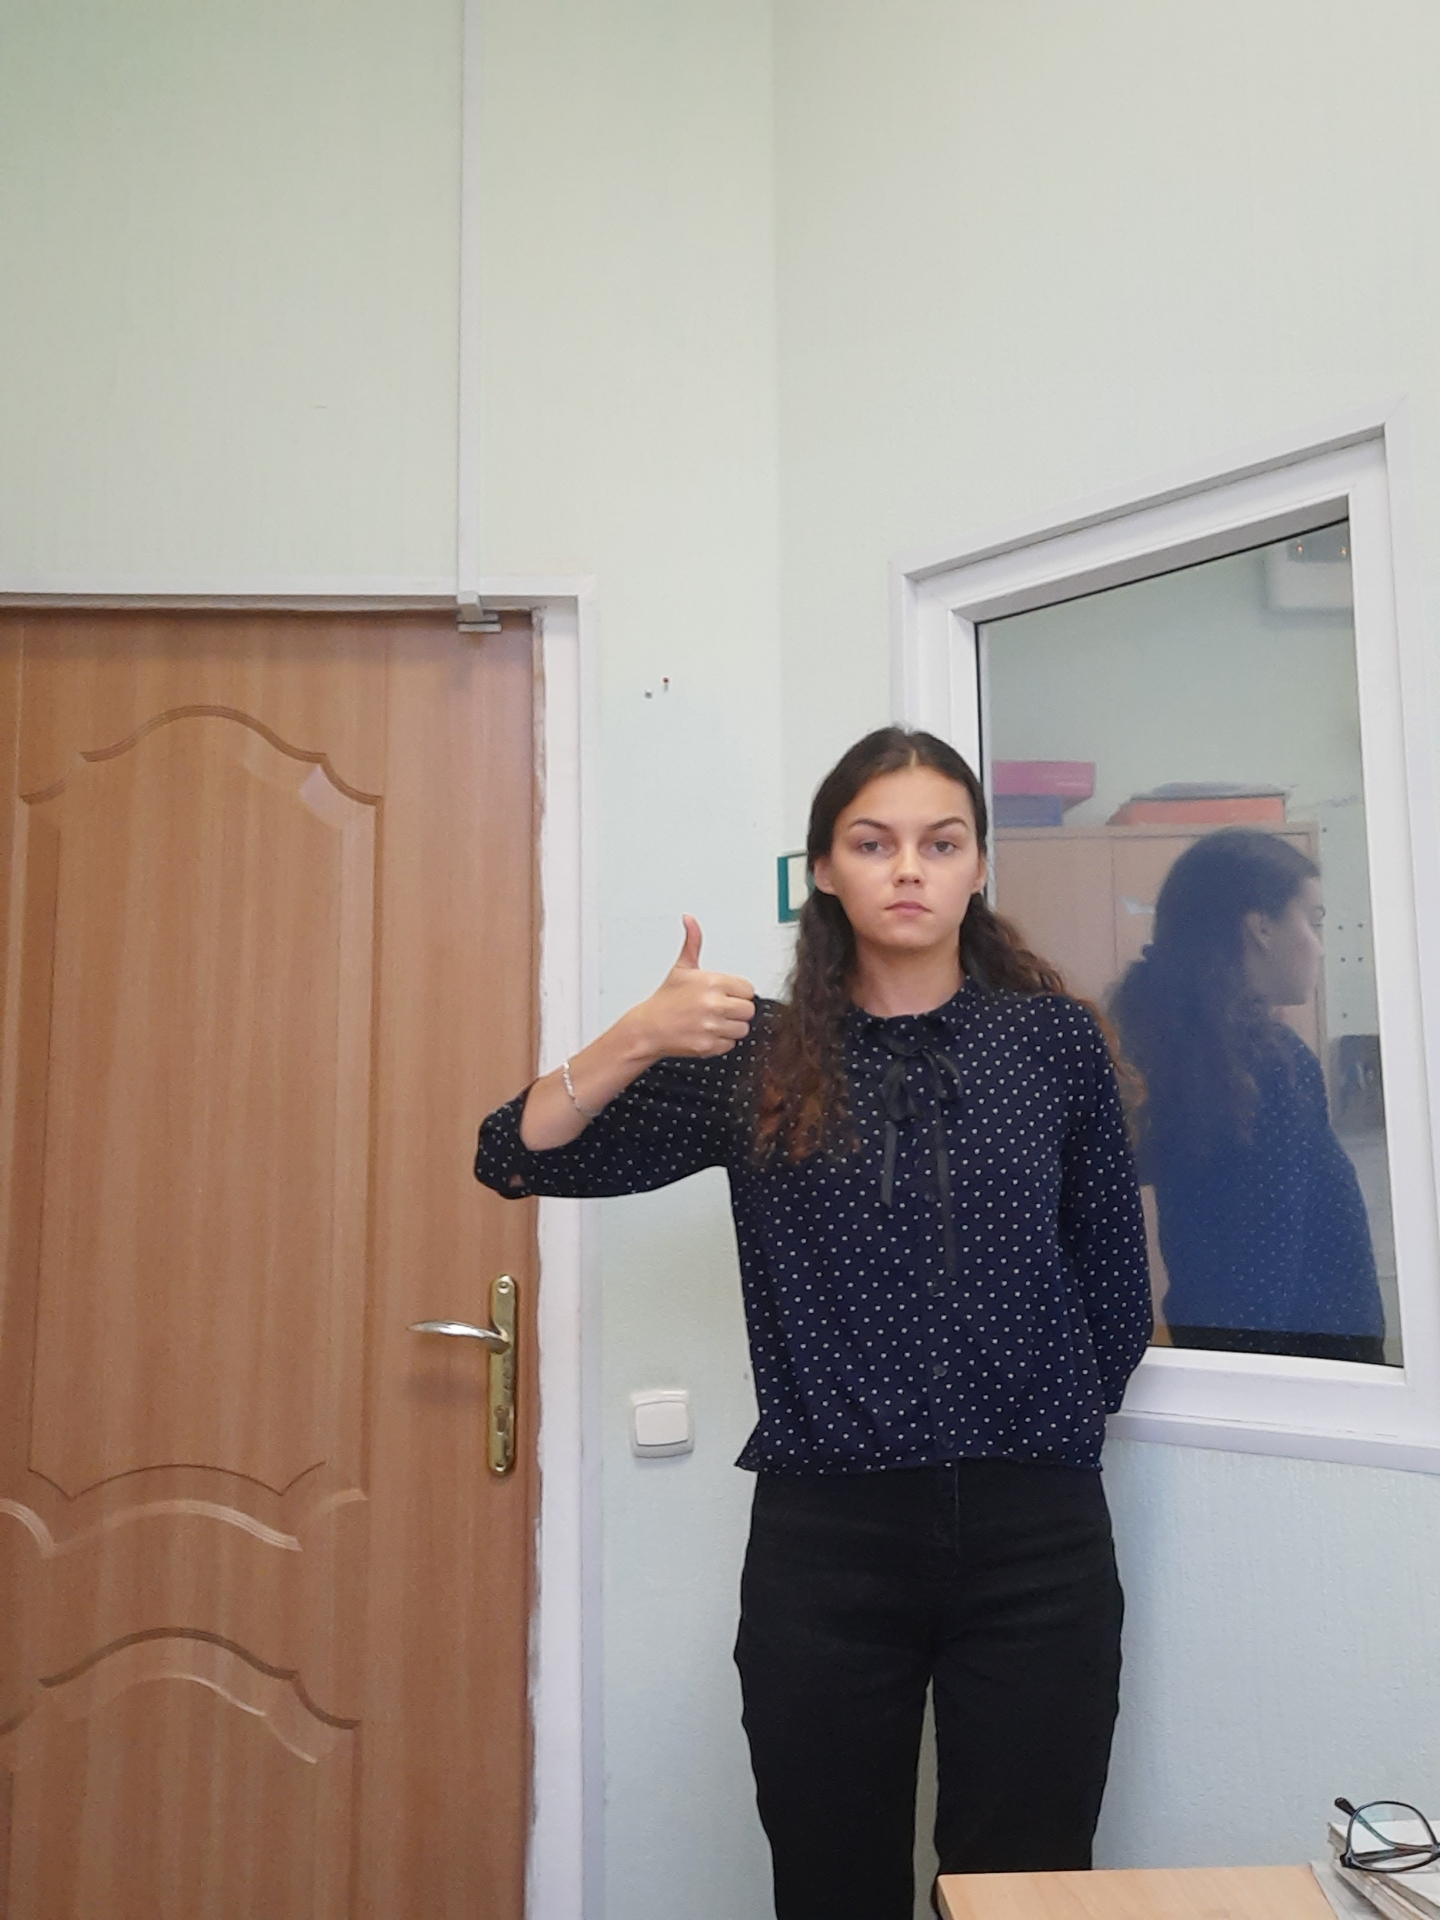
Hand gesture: like